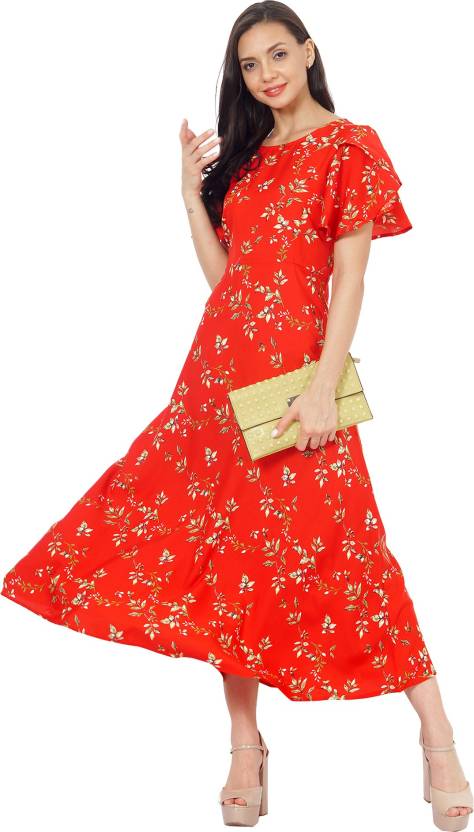
Product: Women Maxi Red Dress
Price: ₹269
Colors: Red